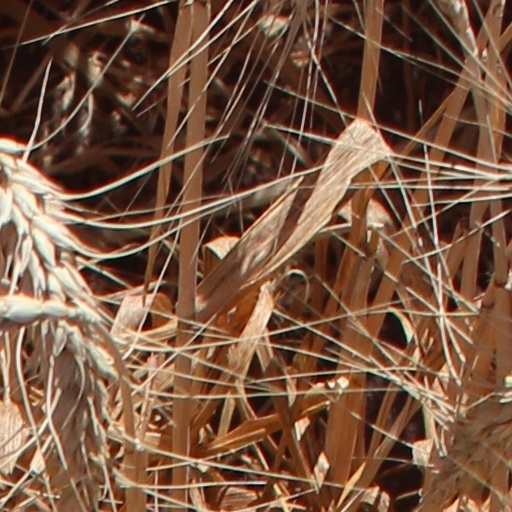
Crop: wheat